Kayeli people

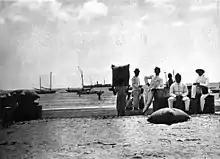
Kayeli men seen unloading of a KPM steamer on a beach near Kayeli, circa 1905 to 1914.

The total population of the Kayeli people in the early 21st century is about 600 people. There are some sources that claim 5,000 people but these apparently uses outdated data. In any case, the Kayeli people have the smallest population among the indigenous ethnic groups in Buru Island. They make up less than 0.5% of the island's present-day population (approximately 165,000 people in 2012). At the same time, given the rather rapid assimilation of the Kayeli people, the number of people who attribute themselves as part of the ethnicity continues to decline rapidly.